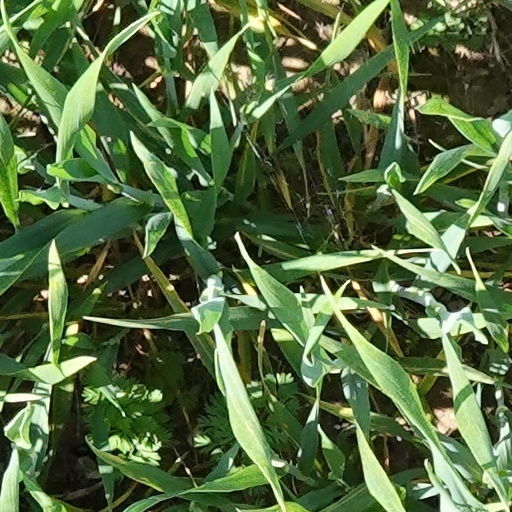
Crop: wheat